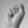
ASL letter: S